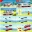
Label: ambulance